Polish People's Republic

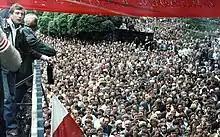
The 1980 Gdańsk Shipyard Strike and subsequent Summer 1981 Hunger Demonstrations were instrumental in strengthening the Solidarity movement's influence.

On 13 December 1981, Jaruzelski proclaimed martial law, suspended Solidarity, and temporarily imprisoned most of its leaders. This sudden crackdown on Solidarity was reportedly out of fear of Soviet intervention (see Soviet reaction to the Polish crisis of 1980–1981). The government then disallowed Solidarity on 8 October 1982. Martial law was formally lifted in July 1983, though many heightened controls on civil liberties and political life, as well as food rationing, remained in place through the mid-to-late-1980s. Jaruzelski stepped down as prime minister in 1985 and became president (chairman of the Council of State).